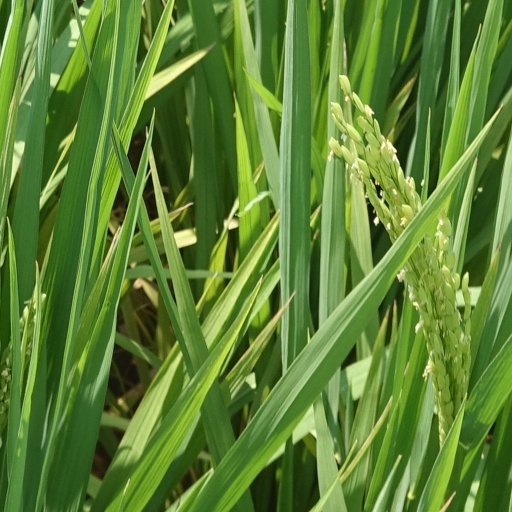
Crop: rice